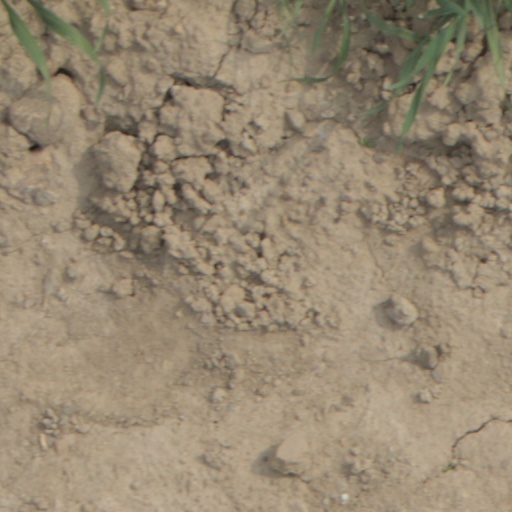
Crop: wheat